Peak Crossing, Queensland

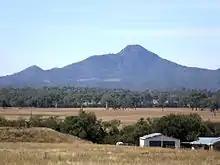
Flinders Peak, 2015

Peak Crossing is located south of Ipswich. The town is surrounded by farming land, mostly small cropping. The western boundary is marked by the east branch of Warrill Creek, a tributary of the Bremer River. Just upstream from where the road joining Peak Crossing with Mutdapilly crosses Warrill Creek is the Churchbank Weir.